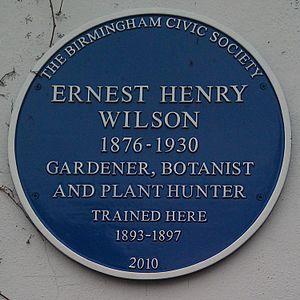
Ernest Henry Wilson dit « le Chinois », généralement connu sous le simple nom de E. H. Wilson, est un botaniste britannique qui introduisit un très grand nombre d’espèces de plantes d’Asie en Occident.